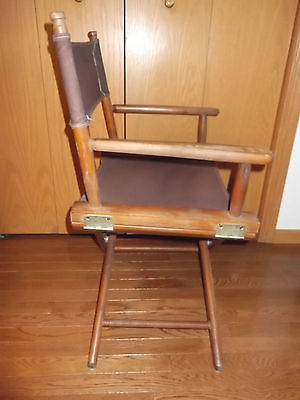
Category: chair